Pedro Zanni

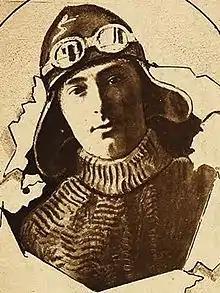
A Painting of Pedro Leandro Zanni

Pedro Leandro Zanni (12 March 1891, Pehuajó – 29 January 1942, Campo de Mayo) was a pioneering Argentinian pilot of the early 20th century who made the then longest west-to-east flight in a non-amphibious aircraft in his circumnavigation attempt of 1924.